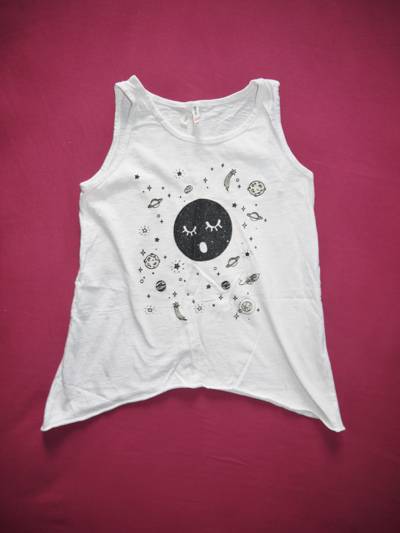
Waste category: clothes